Evil (Interpol song)

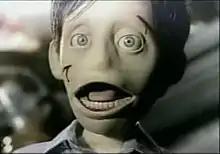
A still from the song's music video showing the main character, a puppet later named "Norman" by fans

The music video, directed by Charlie White, shows a life-sized animatronic puppet who travels via ambulance to a hospital emergency room following a car crash, being examined by real-life actors as he sings the lyrics to the song before breaking into a frantic dance on the operating table. White had never made a music video before, but came up with the idea for the video after listening to the song and pitched it to the band. Despite the fact that the band had appeared in all of their prior music videos, the band loved the idea and gave White their blessing. White listened to the song on a loop for an entire weekend and hired Spectral Motion, the practical effects team who worked on films such as "Hellboy" and "Fantastic Four", to create the puppet.